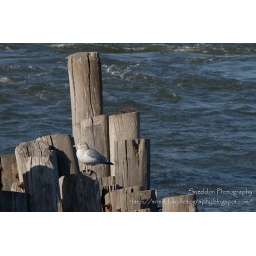
Yep a white bird in New York